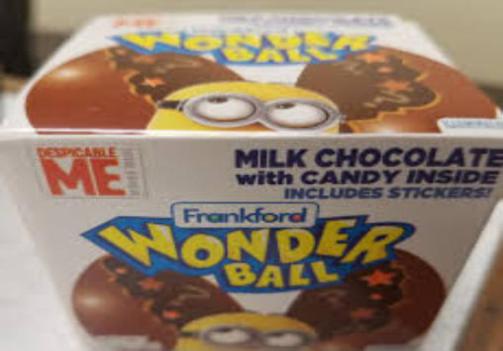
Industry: Leisure